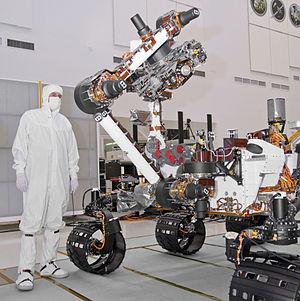
Mars Science Laboratory est une mission d'exploration de la planète Mars à l'aide d'un astromobile développé par le centre JPL associé à l'agence spatiale américaine de la NASA. La sonde spatiale est lancée le 26 novembre 2011 par un lanceur Atlas V. Le site d'atterrissage, sur lequel la sonde spatiale s'est posée le 6 août 2012, se situe dans le cratère Gale. Celui-ci présente dans un périmètre restreint donc compatible avec l'autonomie du rover, des formations reflétant les principales périodes géologiques de la planète dont celle — le Noachien — qui aurait pu permettre l'apparition d'organismes vivants. Au cours de sa mission, l'astromobile, nommé Curiosity, va rechercher si un environnement favorable à l'apparition de la vie a existé, analyser la composition minéralogique, étudier la géologie de la zone explorée et collecter des données sur la météorologie et les radiations qui atteignent le sol de la planète. La durée de la mission est fixée initialement à une année martienne soit environ 669 sols ou 687 jours terrestres.